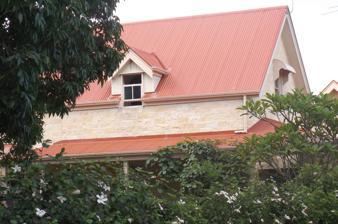
Building: Bulimba House
Country: Australia
Year built: 1850
Historic site in Queensland, Australia Bulimba House Residence in 2015 Location 34 Kenbury Street, Bulimba , Queensland , Australia Coordinates 27°26′46″S 153°03′15″E / 27.4461°S 153.0542°E / -27.4461; 153.0542 Design period 1840s–1860s (mid-19th century) Built 1849–1850 Architect Andrew Petrie Queensland Heritage Register Official name Bulimba House, Toogoolawah Type state heritage (built, landscape) Designated 21 October 1992 Reference no. 600179 Significant period 1849 Significant components garden/grounds, flagpole/flagstaff, residential accommodation – main house, carriage way/drive Builders Andrew Petrie Location of Bulimba House in Queensland Show map of Queensland Bulimba House (Australia) Show map of Australia Bulimba House is a heritage-listed detached house at 34 Kenbury Street, Bulimba , Queensland , Australia. It was designed and built by Andrew Petrie from 1849 to 1850. It is also known as Toogoolawah. It was added to the Queensland Heritage Register on 21 October 1992. A number of timber cottages were constructed around the main house. History In the garden at Bulimba House, circa 1905 Bulimba House was erected in 1849–50 for early Queensland pastoralists David and Mary McConnel . David had established Cressbrook in the Brisbane Valley in 1841, the second run in the Moreton Bay district of New South Wales. In mid-1849 he purchased 173 acres (70 ha) of land on the angle of the Brisbane River approximately five miles downstream from Brisbane Town . The subtropical rainforest area was known to the local Aborigines as Tugulawa or Toogoolawah, meaning "shape of heart". Here McConnel established an experimental farm, attempting to prove that cash-crop agriculture was a viable activity in Moreton Bay. Early crops included cotton, wheat, barley, maize, oats, lucerne, rye grass and yams. Whilst residing at Kangaroo Point in the second half of 1849, McConnel employed builder Andrew Petrie to construct the house at Toogoolawah, the first masonry Tudor-style homestead in the Brisbane region. The stone, as sandstone without directional grain, was quarried from the nearby Quarries Reach of the Brisbane River, and Moreton Bay cedar was employed in both the structure and the finishes. Cabinetmaker Robert Towell was engaged to craft most of the furniture on the spot, using local cedar and stained pine. Scottish labourers were used to clear the land around the property. McConnel and his wife Mary moved to Toogoolawah in December 1849, living in the detached service wing until the main house was completed. By 1852 they were using the Aboriginal name from the Whites Hill area which was already the official name for the whole parish—Bulimba, meaning place of the magpie lark or peewee. Situated on a rise in the centre of the property, Bulimba House overlooked the entire estate and boasted sweeping panoramic views from every window. It functioned as the centrepiece of a model manorial farm which, besides the cash cropping, operated self-sufficiently with a dairy herd, numerous livestock and poultry, kitchen garden and extensive orchard. By 1853 the farm comprised 220 acres (89 ha) and included a variety of outbuildings: kitchen, laundry, store, stable, coachhouse, workrooms, dairies, barns and workers' cottages. In the early years eighty to one hundred men were employed on the estate, although some of these were probably seasonal, and various wives and daughters served in the house, kitchen, laundry and dairy. In manorial tradition, McConnel encouraged his workers to establish their own farms, selling them small portions of the Bulimba property for which they made regular repayments from their wages, and were given time off to clear and cultivate. Due to Mary McConnel's ill health the property was sold in February 1853 to pastoralist Donald Coutts for £ 5,000, and the McConnels returned temporarily to Britain. Most of the household furniture also was sold at this time. Coutts later subdivided the estate but remained in the house until his death in 1869. Since then the house has been owned or rented by a number of prominent Brisbanites including Arthur Edward Moore , Premier of Queensland from 1929 to 1932, who purchased Bulimba House in 1935. The property remains a family home on a much-reduced site of 0.65 hectares (1.6 acres). Substantial additions to the rear of the house and some internal alterations were made during the 1970s by the owners at the time. The timber kitchen and service wing was demolished at this time. The current owners have undertaken extensive conservation work throughout the house and have refurbished the kitchen. Description Bulimba House, 2004 Bulimba House is a fine two-storeyed sandstone and brick residence which sits on the rise of gently sloping hill, and is set in a garden containing mature trees. The house in its setting makes a picturesque contribution to the Bulimba townscape. Bulimba House has a steeply pitched terracotta tiled gabled roof, with substantial chimneys rising above the roof line. The external form expresses a simple L-shaped plan; the front (north) elevation has two projecting gables to the western end, and a deep ground floor verandah with a terracotta tiled skillion roof to the eastern end. The back of the house (to the south) also has a deep ground floor verandah with a (now enclosed) verandah above. The exterior is modestly detailed, comprising tooled square-coursed sandstone to the north, west and eastern facades , and English bond brickwork south. The roof tiles ( c. 1919 ) have small turtle emblems. The front elevation has single central casement windows to the gable ends, with a projecting bay window to the ground floor. The windows have curved pressed metal hoods with heart-shaped motifs (a later addition), and the bay window has smooth grey sandstone dressings. The gable ends have deep timber boarded eaves with terracotta finials. The verandah is supported on chamfered octagonal timber posts with rounded capitals, and has timber boarded spandrel panels with internally exposed bracing. The verandah ceiling is timber boarded. The south verandah also has chamfered octagonal timber posts and timber spandrels (now partly obscured by later alterations). The end elevations are more utilitarian, with only three openings to the west and a small room under the skillion roof surmounted by a gable end to the east. The brickwork to the back (south) elevation has up-struck mortar. The interior contains some fine detailing. It has cedar and hoop pine joinery throughout. The centrally located entrance hall has cedar stairs with a finely turned and carved balustrade. An ogee-shaped archway decorates the foot of the stairs. The Dining Room has a deep plaster cornice , and a fireplace with a finely carved mantelpiece, and tiled and cast iron surrounds. It also contains a bay window which sits in an arched recess. The bay window has sliding internal timber shutters which are encased in timber panels under the window sill. The Drawing Room has a cornice with a deep shadow line, a deep three- piece pine and cedar skirting, and a cast iron and tiled fireplace with a marble mantelpiece. It has timber louvred shutters and timber double doors set in deep timber reveals opening onto the verandahs. The upstairs rooms have raked ceilings, and contain fireplaces with timber and marble mantelpieces. The gardens contain a circular drive, a timber flagpole and several of the mature trees on the property, which include mangoes, camphor laurels and jacarandas. Heritage listing Bulimba House was listed on the Queensland Heritage Register on 21 October 1992 having satisfied the following criteria. The place is important in demonstrating the evolution or pattern of Queensland's history. Bulimba House is significant historically as the focus of one of Brisbane's earliest experimental riverine farms, and has an important association with the growth of Bulimba as a farming community in the 1850s. The place demonstrates rare, uncommon or endangered aspects of Queensland's cultural heritage. It is rare as an early surviving sandstone homestead in Brisbane, and evidences the skills of Brisbane's early Scottish carpenters and stonemasons. The place is important in demonstrating the principal characteristics of a particular class of cultural places. The house is a fine, modestly-detailed building, containing some finely-detailed internal elements, and in its setting makes a picturesque contribution to the Bulimba townscape. The place is important because of its aesthetic significance. The house is a fine, modestly-detailed building, containing some finely-detailed internal elements, and in its setting makes a picturesque contribution to the Bulimba townscape. References